Washing the Ethiopian White

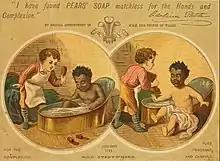
The original Pears soap advertisement based on Aesop's fable, 1884

The same title was used for a "Punch" cartoon in 1858, with the subtitle 'Sir Jung Bahadoor and his Knights Companions of the Bath.' This referred to the ennobling of the ruler of Nepal as Knight Grand Cross of the Order of the Bath in return for his support during the Indian Mutiny. In a travesty of Alciato's emblematic image, a group of knights clad in mediaeval armour keep a bath topped up with hot water and scrub down the king, who crouches in it wearing his regalia. The accompanying text referred to this as an 'ineffectual ablution' and commented that 'Jung Bahadoor is a gentleman of a dark red complexion. The Bath will not render it white'.